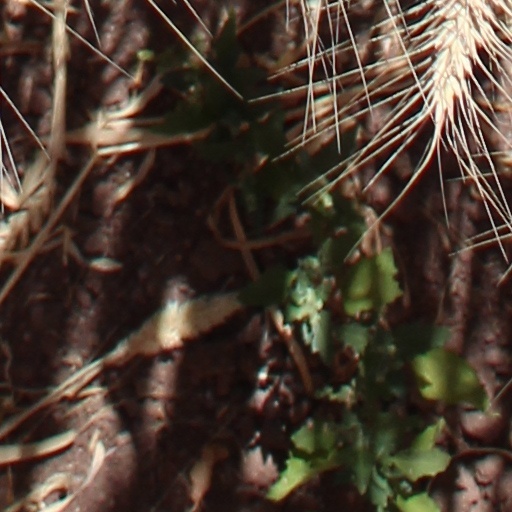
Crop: wheat